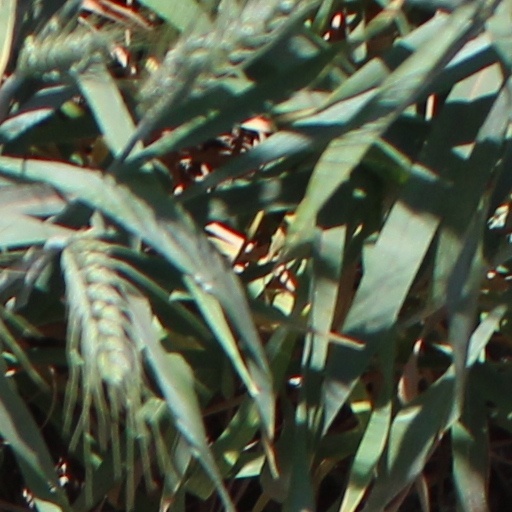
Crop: wheat